Viktor Koval

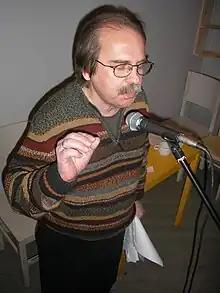
Koval in 2007. Photo of poet Igor Sid.

Viktor Stanislavovich Koval (29 September 1947 – 1 February 2021) was a Russian-Soviet writer, poet, artist, and actor.